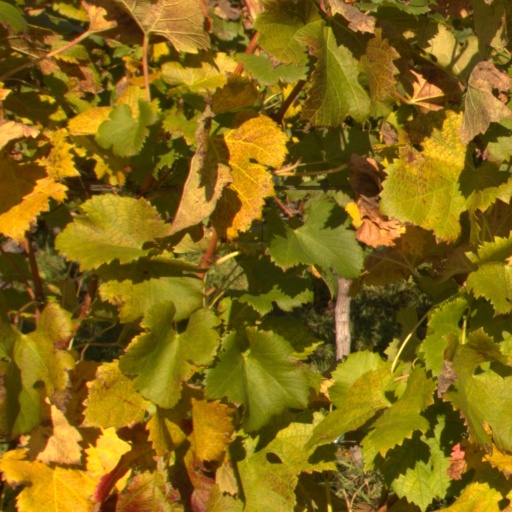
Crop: grape